Sociedade Propagadora dos Conhecimentos Úteis

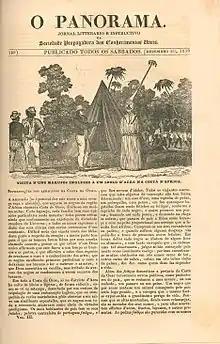
Cover of "O Panorama", 1839, depicting scene in vicinity of Accra, Gold Coast

The Sociedade Propagadora dos Conhecimentos Úteis (Society for the Diffusion of Useful Knowledge) of Lisbon, Portugal, formed in 1837. The group produced a weekly illustrated magazine, "O Panorama," intended for the general interest reader and priced relatively affordably. According to the society, some copies were also distributed free of charge to charities such as Casa Pia orphanage and Casa de Expostos. Editors included Alexandre Herculano, António Feliciano de Castilho, and . Other contributors included Rodrigo Jose de Lima Felner.